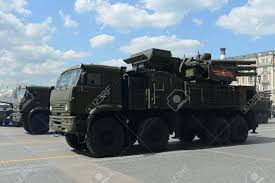
Label: Air Defense